Mike Riordan (American football)

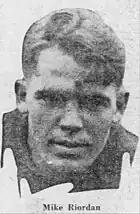
Leon Johnson, 1928

Charles J. "Iron Mike" Riordan (September 4, 1906 – February 14, 1989) was an American football fullback. He played college football for NYU and professional football in the National Football League (NFL) for the Staten Island Stapletons. He appeared in nine NFL games, six as a starter, during the 1929 season. He scored two touchdowns in a September 29 game against Millville.